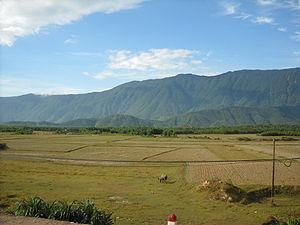
Kỳ Anh est un district de la province de Hà Tĩnh dans la côte centrale du Nord au Viêt Nam.